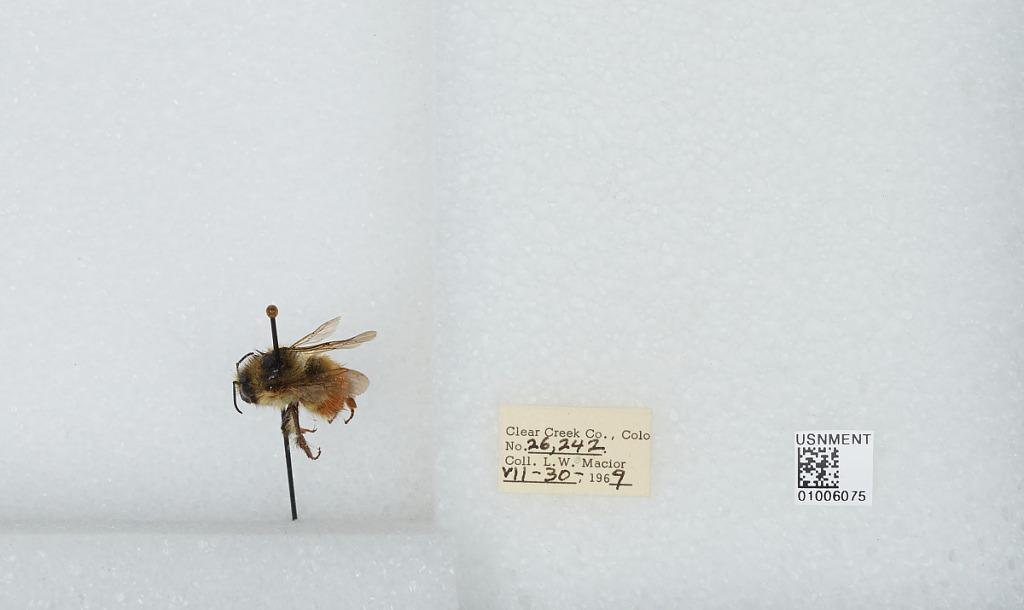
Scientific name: Bombus (Pyrobombus) flavifrons Cresson
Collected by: L. Macior
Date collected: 1969-7-30
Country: United States
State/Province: Colorado
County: Clear Creek
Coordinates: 39.69, -105.64